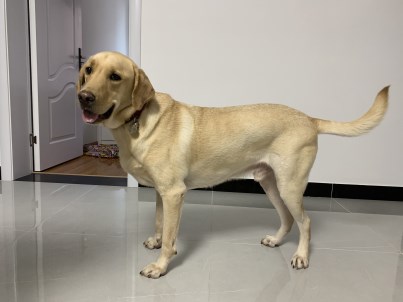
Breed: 3580-n000122-Labrador_retriever